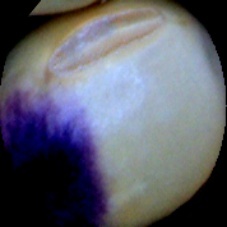
Label: Spotted